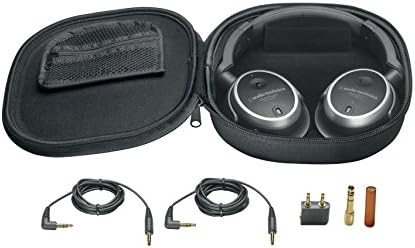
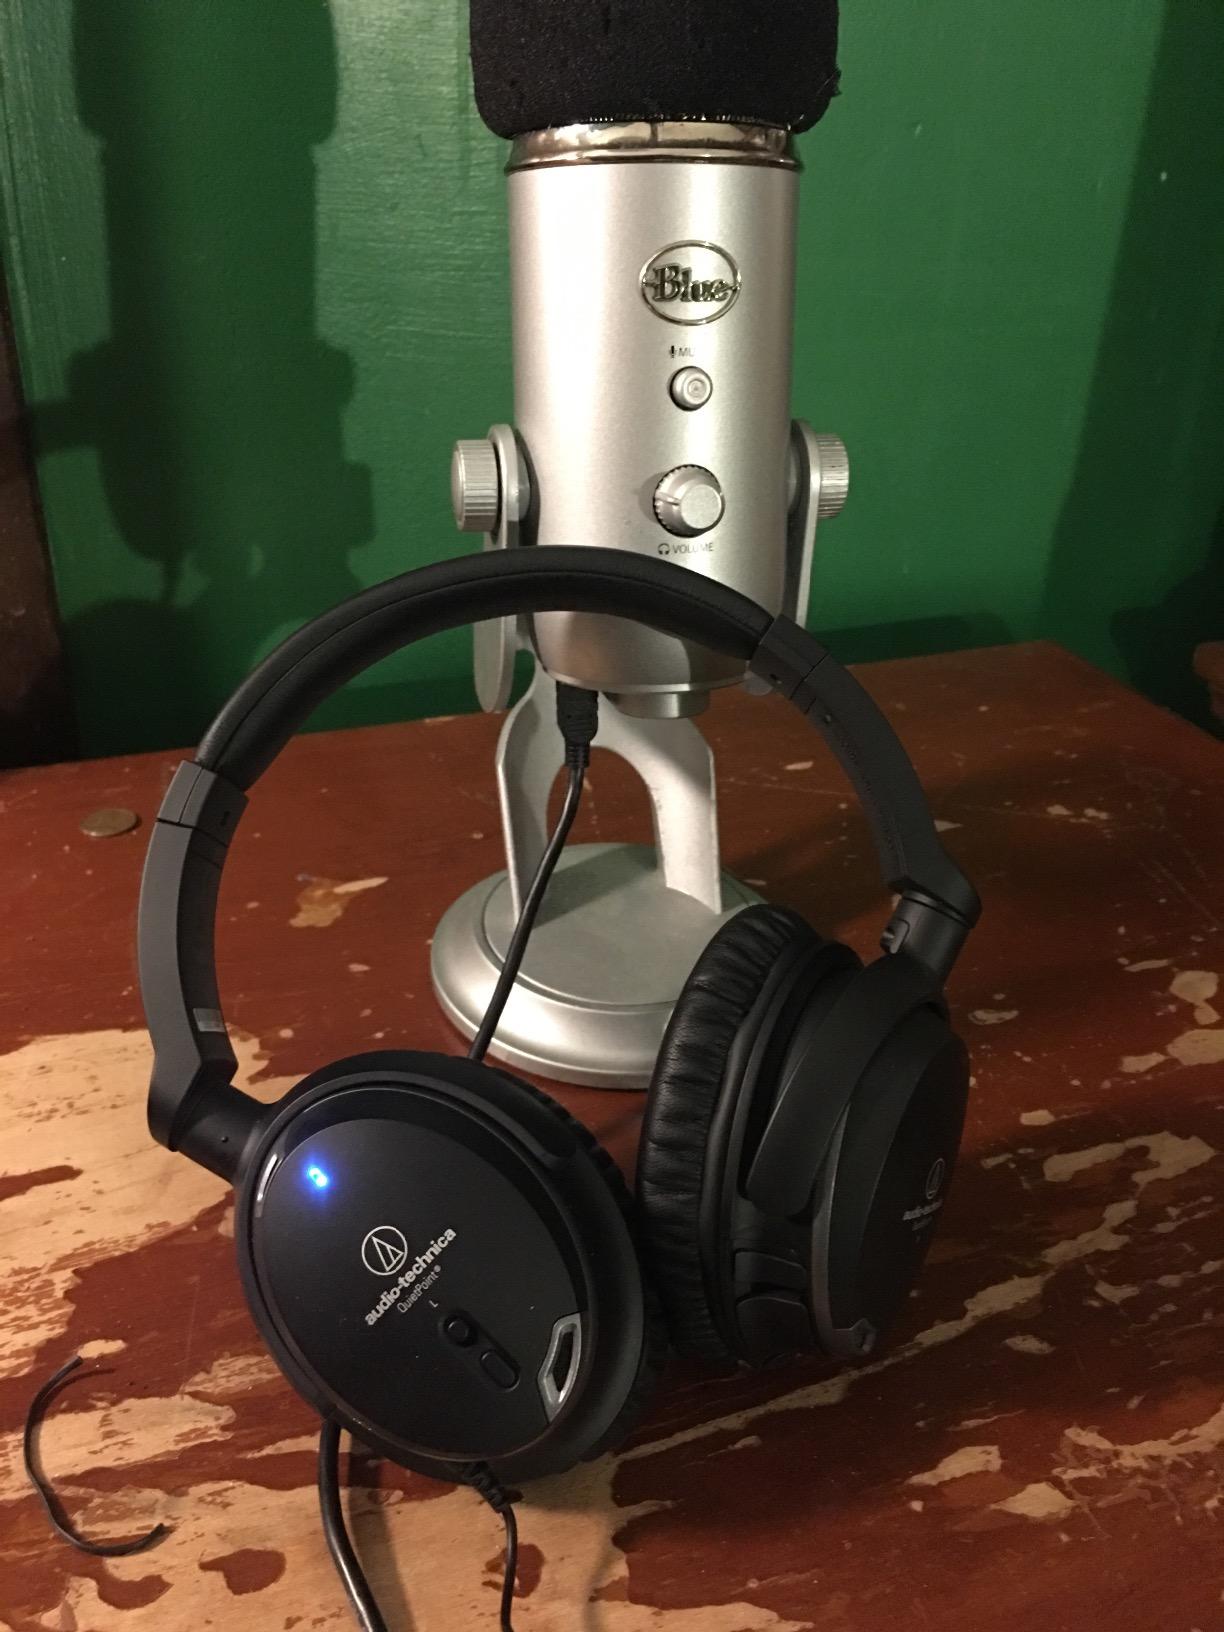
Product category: headphones
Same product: no